Cultural property storage

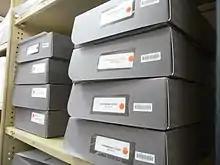
Archival boxes on open shelves.

Boxes can add an additional layer of microclimate insulation and make moving objects easier. Archival boxes are typically made of corrugated, acid-free paper, either buffered or unbuffered, or they can be made of corrugated polyethylene or polypropylene plastic.